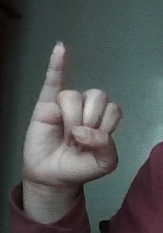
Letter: meem